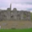
Label: castle